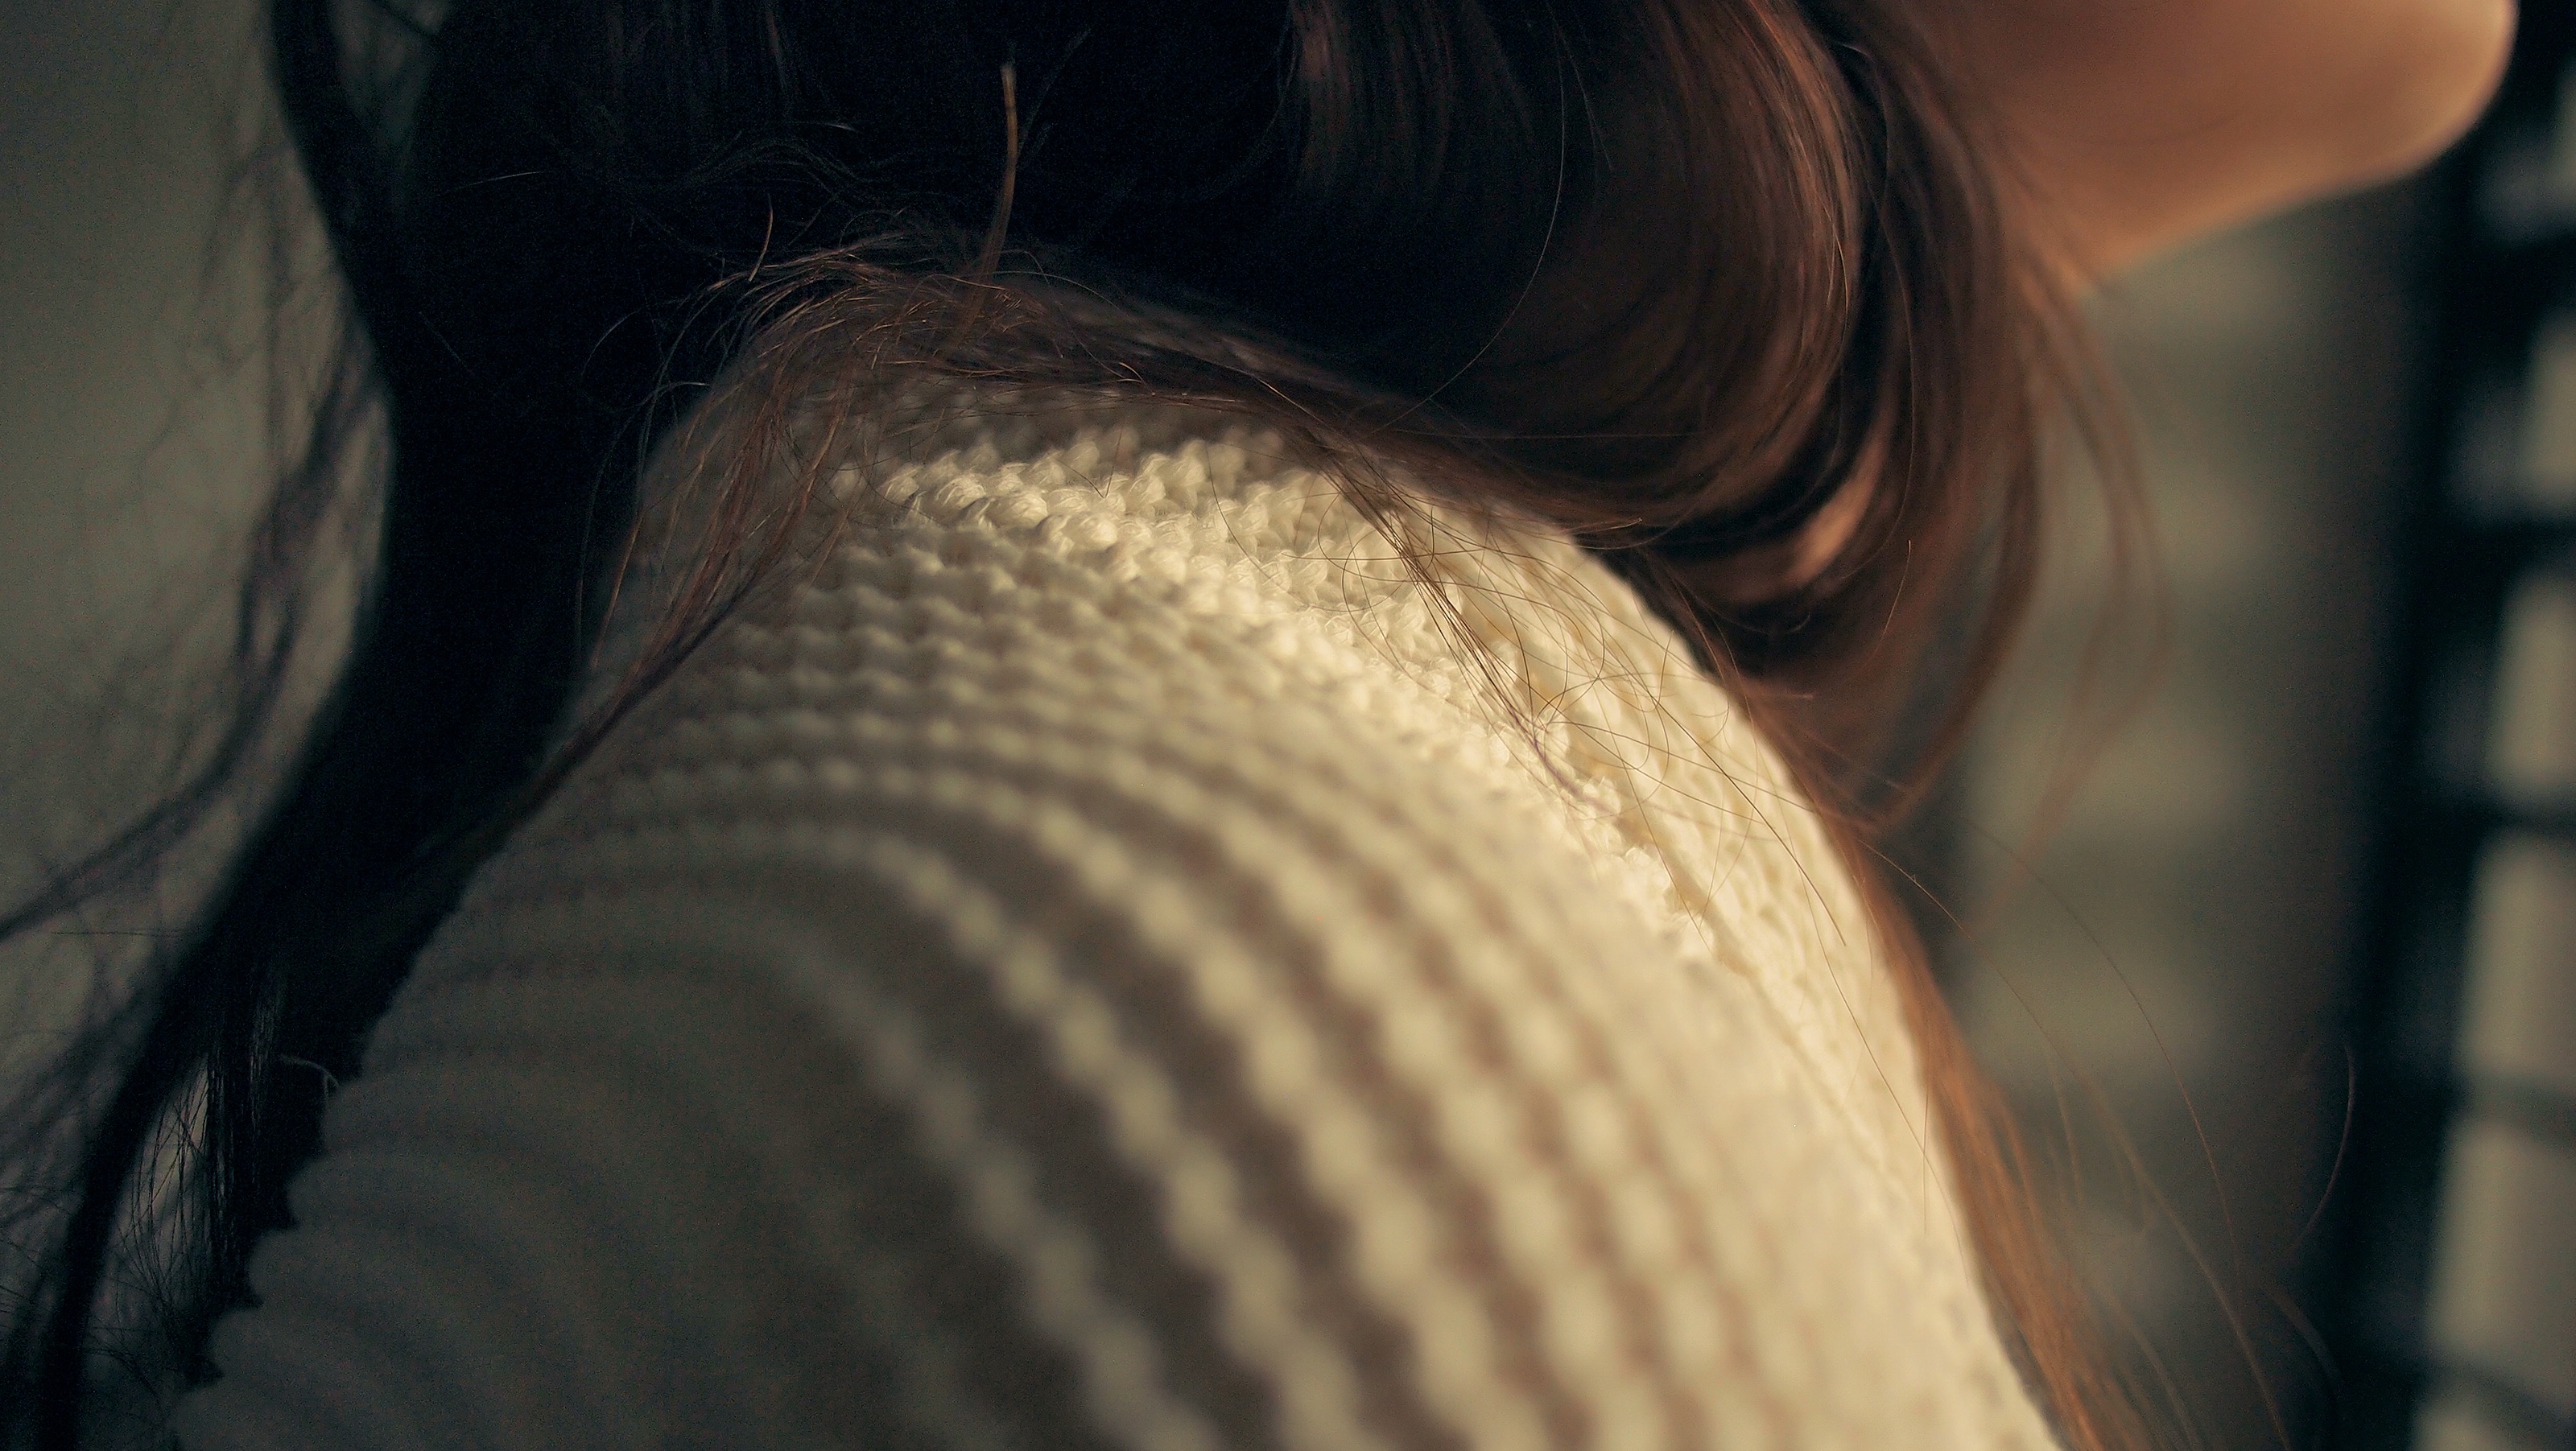
hand, light, girl, white, photography, sunlight, leg, finger, color, black, arm, close up, human body, eye, head, organ, macro photography